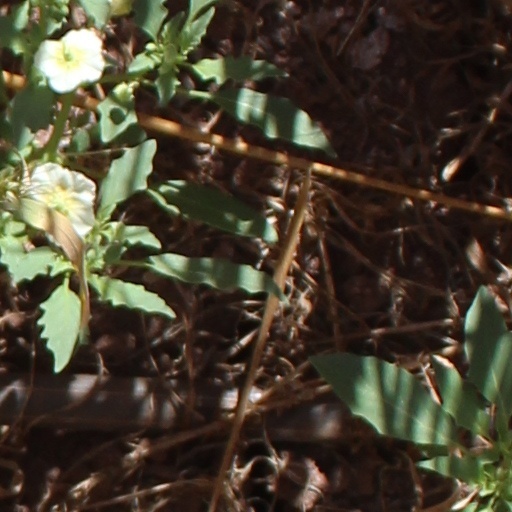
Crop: wheat